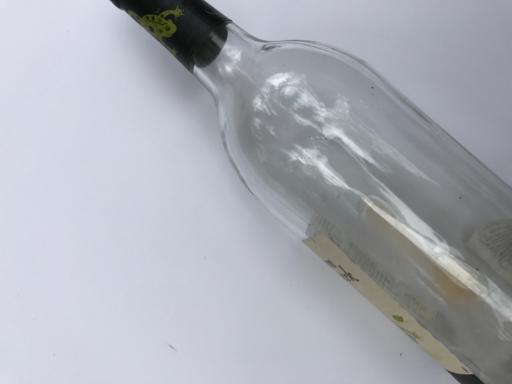
Label: glass